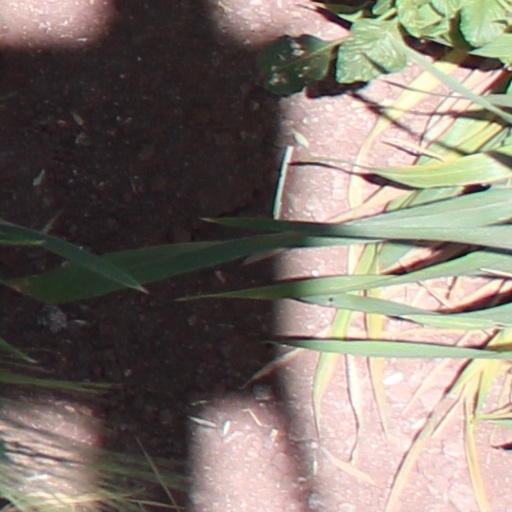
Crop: wheat